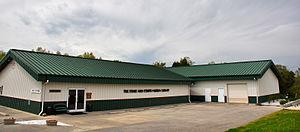
La ville de Bloomfield est le siège du comté de Stoddard, situé dans l'État du Missouri, aux États-Unis. Lors du recensement de 2010, elle comptait 1 933 habitants.